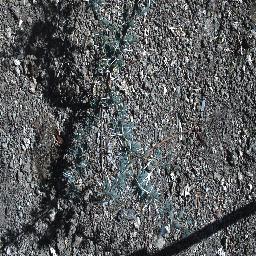
Label: prickly_acacia